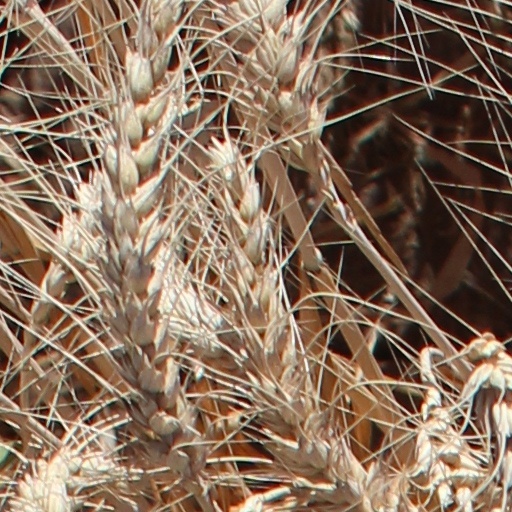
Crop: wheat